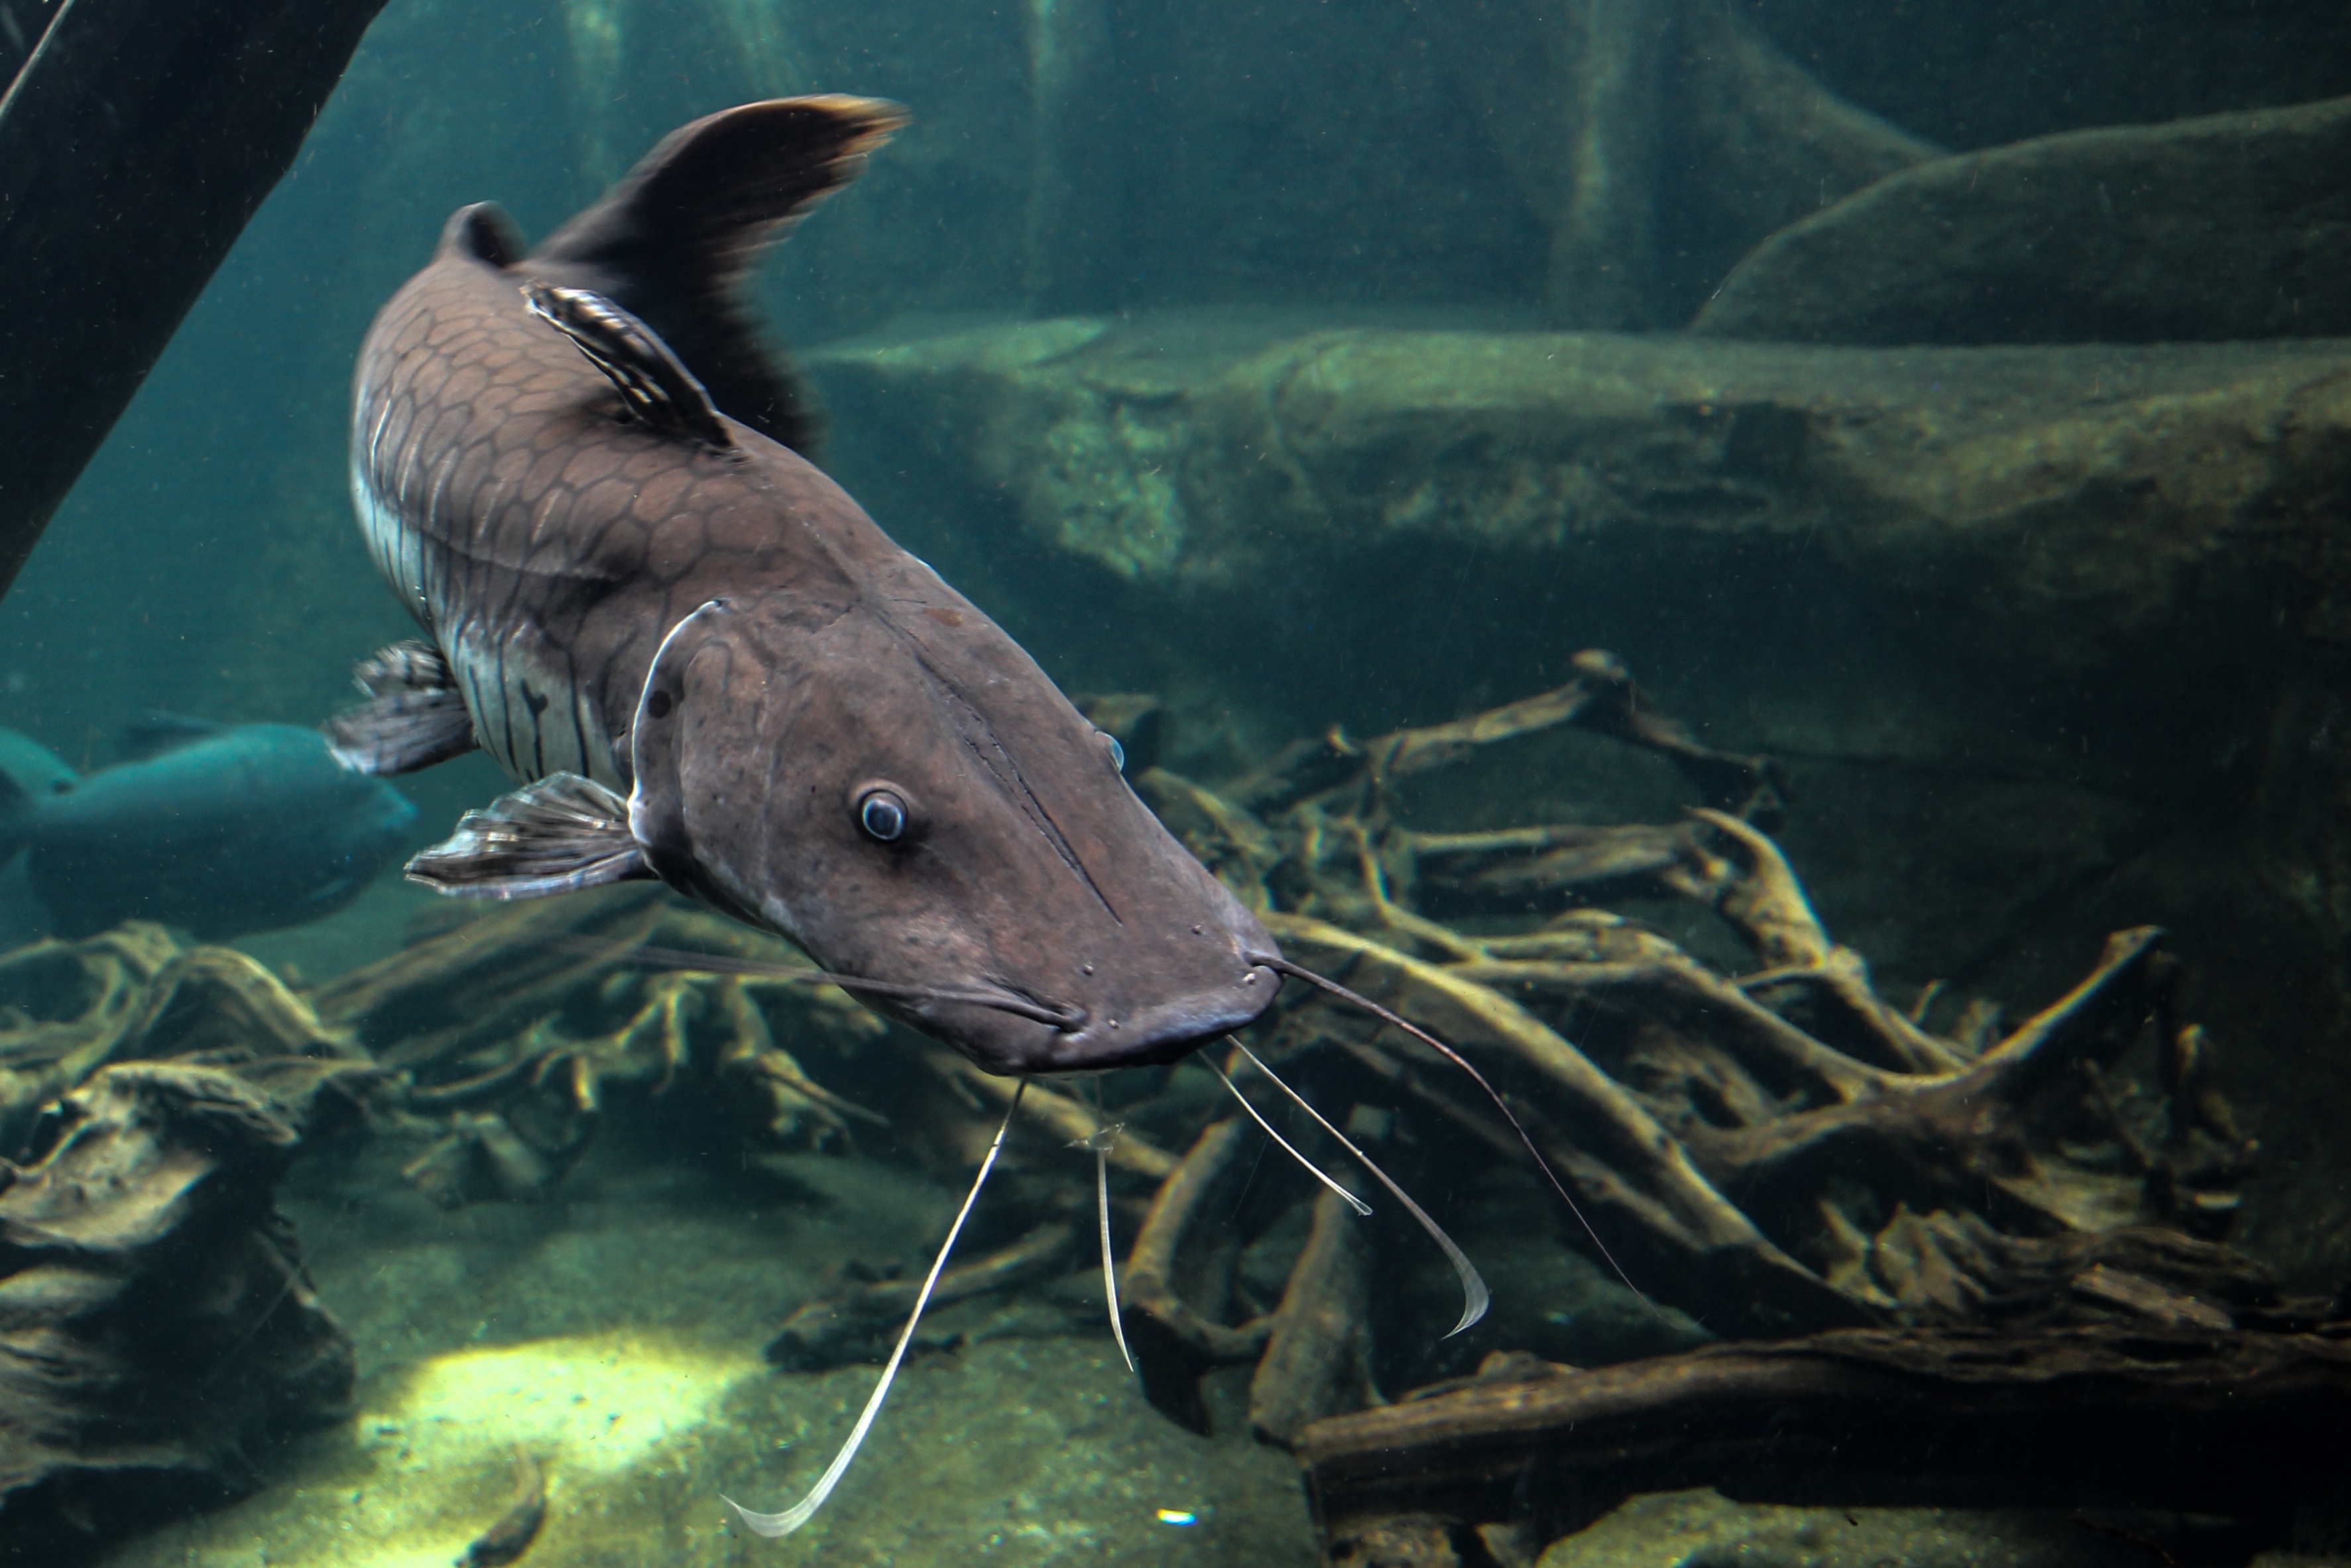
water, animal, wildlife, underwater, biology, scale, fish, fauna, aquarium, predatory fish, wels, marine biology